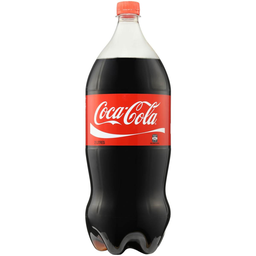
Label: bottles